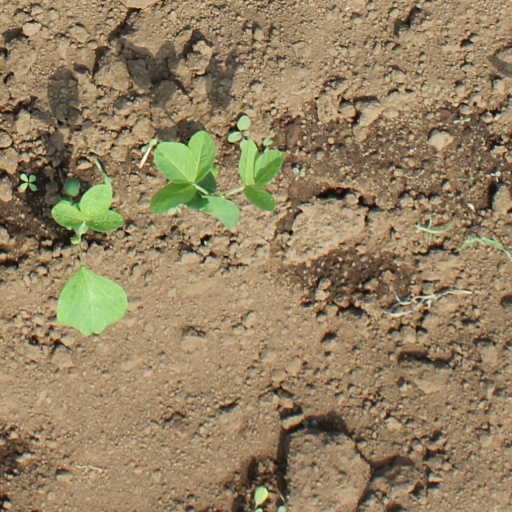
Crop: soybean